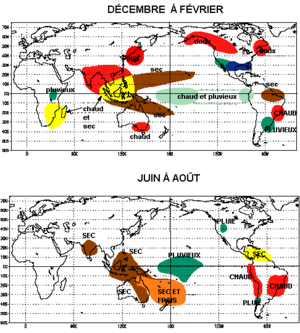
El Niño désigne à l'origine un courant côtier saisonnier chaud au large du Pérou et de l'Équateur mettant fin à la saison de pêche. Le terme désigne maintenant par extension le phénomène climatique particulier, différent du climat usuel, qui se caractérise par des températures anormalement élevées de l'eau dans la partie Est de l'océan Pacifique Sud, représentant une extension vers le Sud du courant chaud péruvien. Il a été relié à un cycle de variation de la pression atmosphérique globale entre l'Est et l'Ouest du Pacifique, nommé l'oscillation australe, et les deux phénomènes sont réunis sous le titre de ENSO.